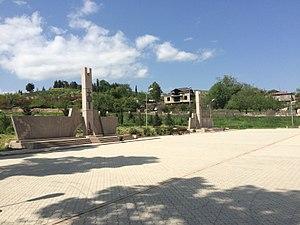
Le tourisme dans le Haut-Karabagh est une des branches de l'économie du Haut-Karabagh, actuellement dénommée République d'Artsakh. Depuis la période qui a suivi la guerre, le tourisme est l'une des priorités de l'économie du pays. Ce développement est lié à un certain nombre de problèmes à résoudre : l'absence de résolution du conflit frontalier au Haut-Karabagh, les infrastructures non complètement restaurées après la guerre. Les problèmes économiques qui découlent de la situation freinent le développement du tourisme dans cette région. La géographie du Haut-Karabagh, les curiosités historiques, culturelles, naturelles, la restauration des infrastructures, peuvent attirer les investisseurs qui participent à des forums économiques et touristiques et contribuer au développement de l'artisanat. Chaque année le nombre de touristes qui visitent le Haut-Karabagh augmente, et donne des indications sur l'attrait du tourisme dans cette région et ses perspectives d'avenir.